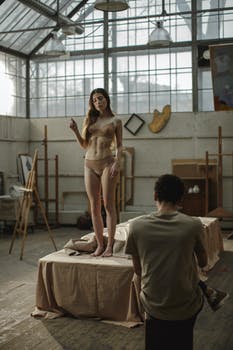
Label: No Watermark